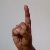
The image shows a hand gesture representing the letter 'D' in Indian Sign Language.